Jon Bostic

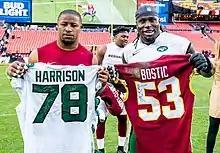
Bostic alongside Jonotthan Harrison in a game against the New York Jets

Bostic signed with the Washington Redskins on May 22, 2019, after linebacker Reuben Foster was placed on injured reserve with a torn ACL. He started all 16 games, recording a career-high 105 tackles, one sack, and an interception. On March 30, 2020, Bostic signed a two-year, $5 million contract extension with the Redskins.